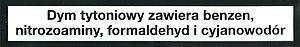
Averstissement sur un paquet de tabac vendu en Pologne
Les avertissements sur les paquets de cigarettes sont des messages écrits sur les paquets de cigarettes et de tabac visant à informer les consommateurs des risques qu'ils prennent en consommant cette substance. En effet, le tabac peut avoir des effets graves sur la santé. La Convention-cadre de l'OMS pour la lutte antitabac recommande ces avertissements. Les avertissements varient en teneur et en taille suivant les pays.